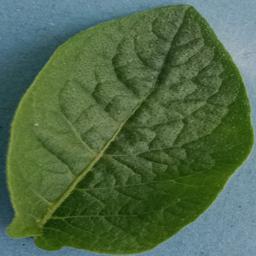
Etiqueta: Sana